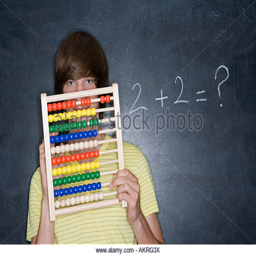
a teenage boy counting on an abacus